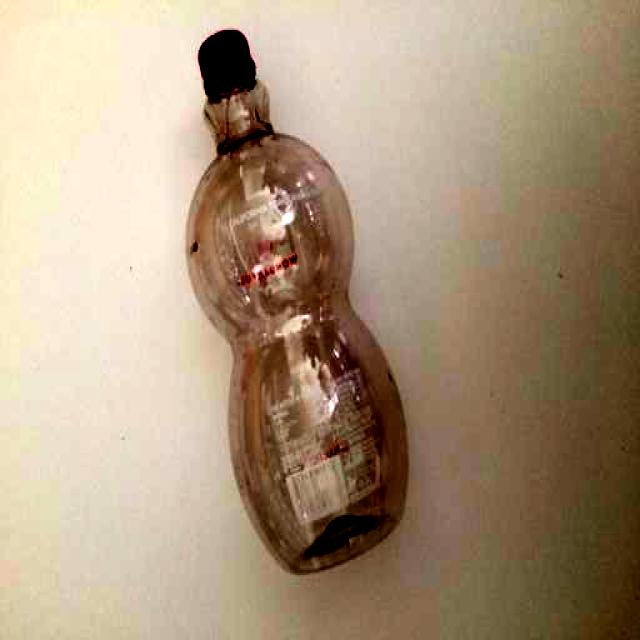
Label: Plastic